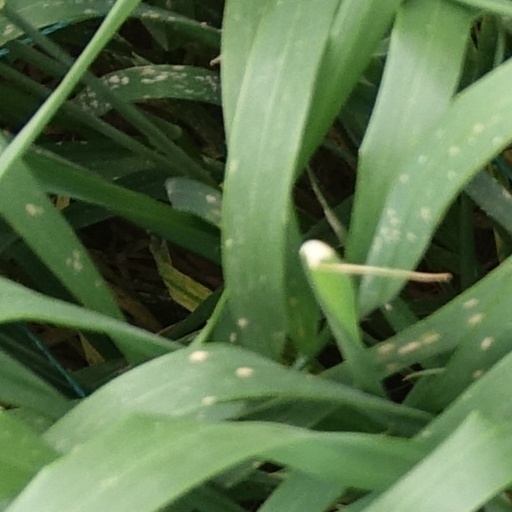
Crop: wheat